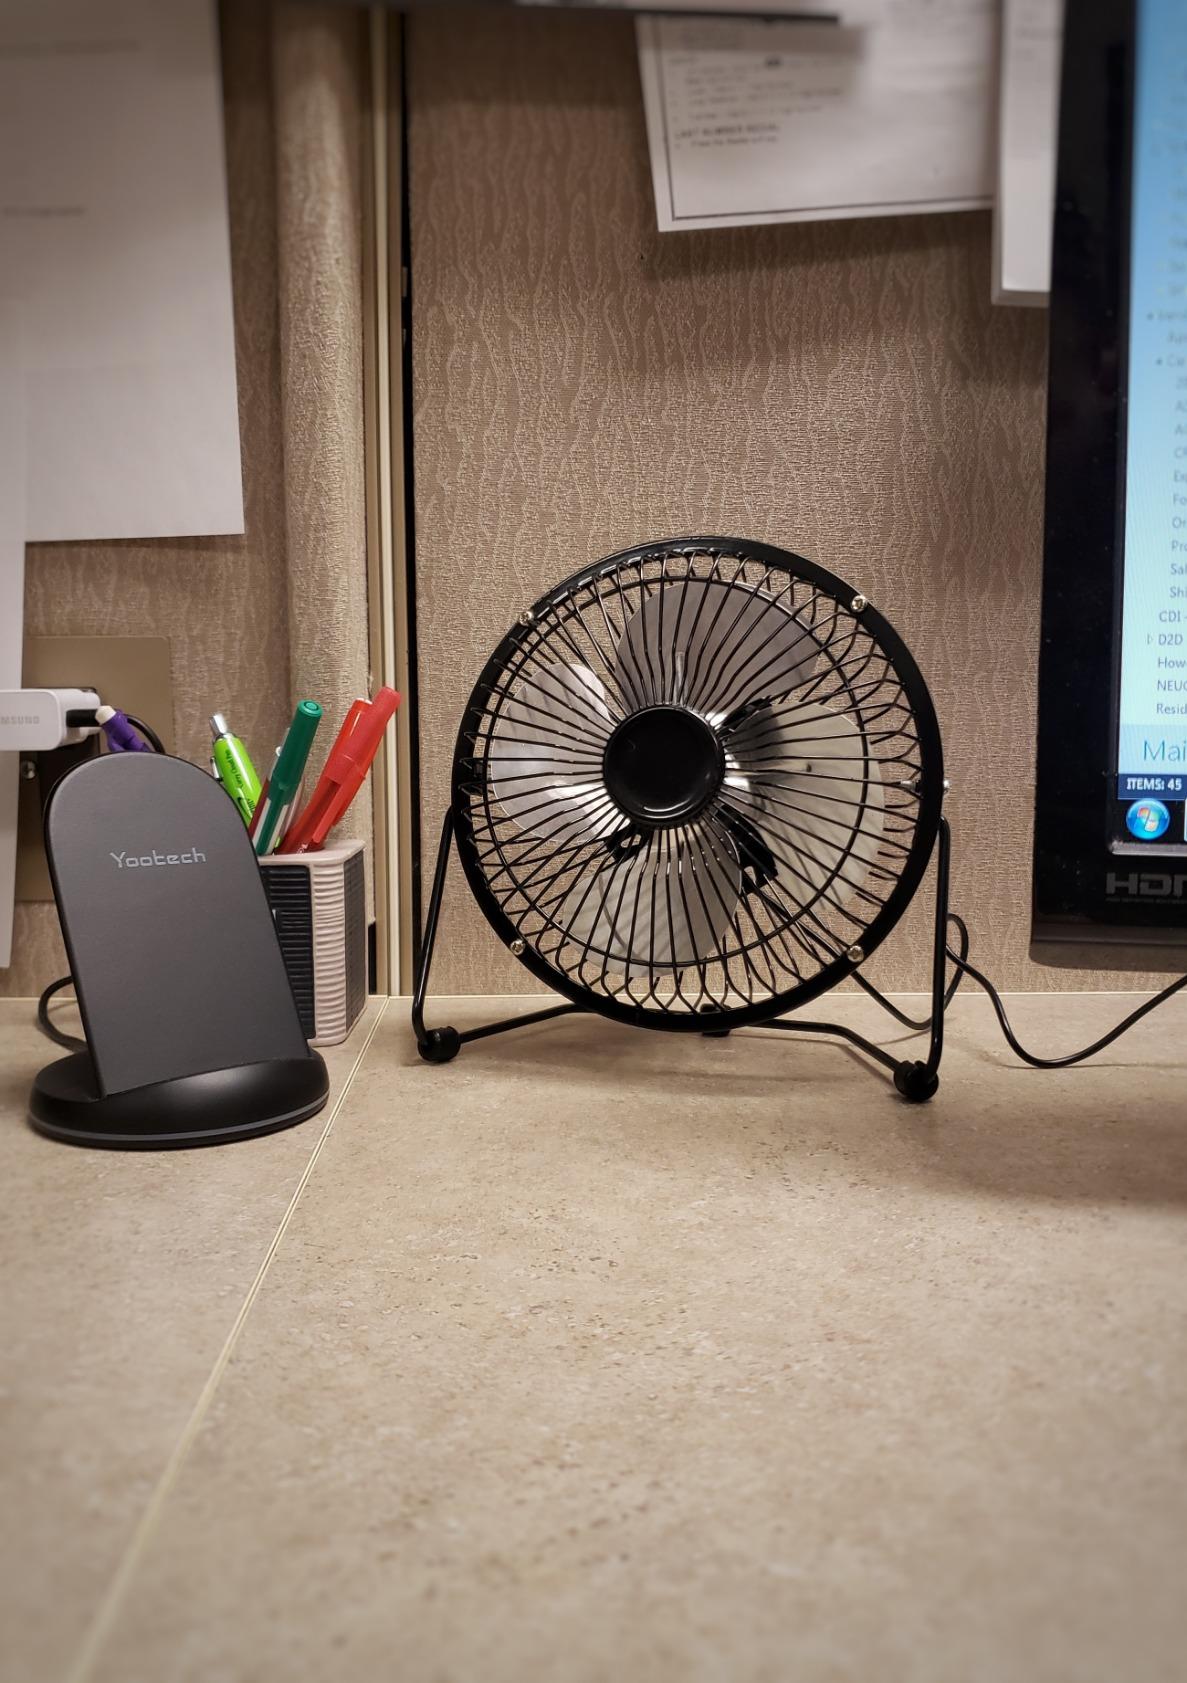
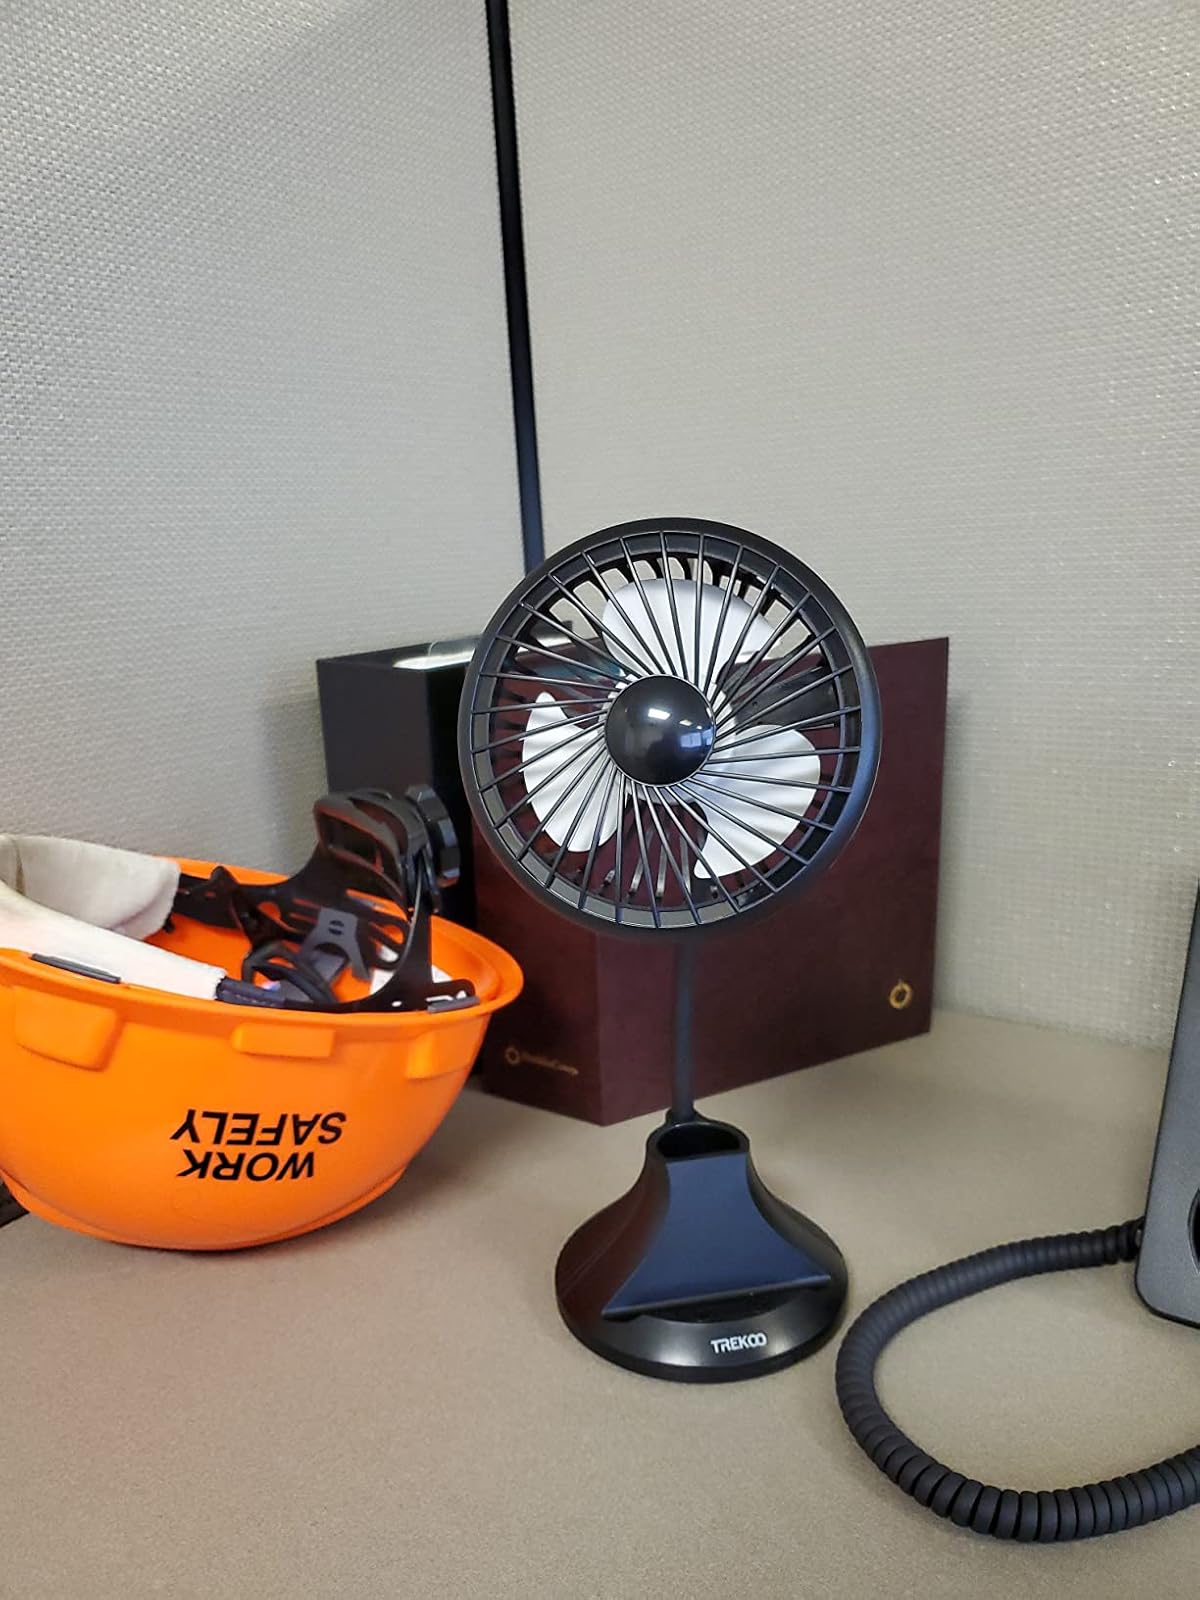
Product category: fan
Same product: no